Smoke DZA

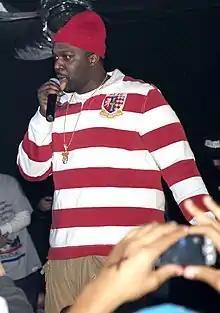
Smoke DZA performing at Smoker's Club Tour in 2010

Sean Joseph Pompey (born February 8, 1984), better known by his stage name Smoke DZA, is an American rapper and songwriter.